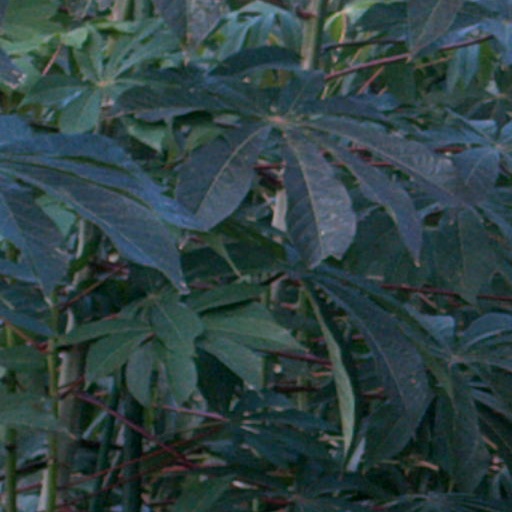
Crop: cassava